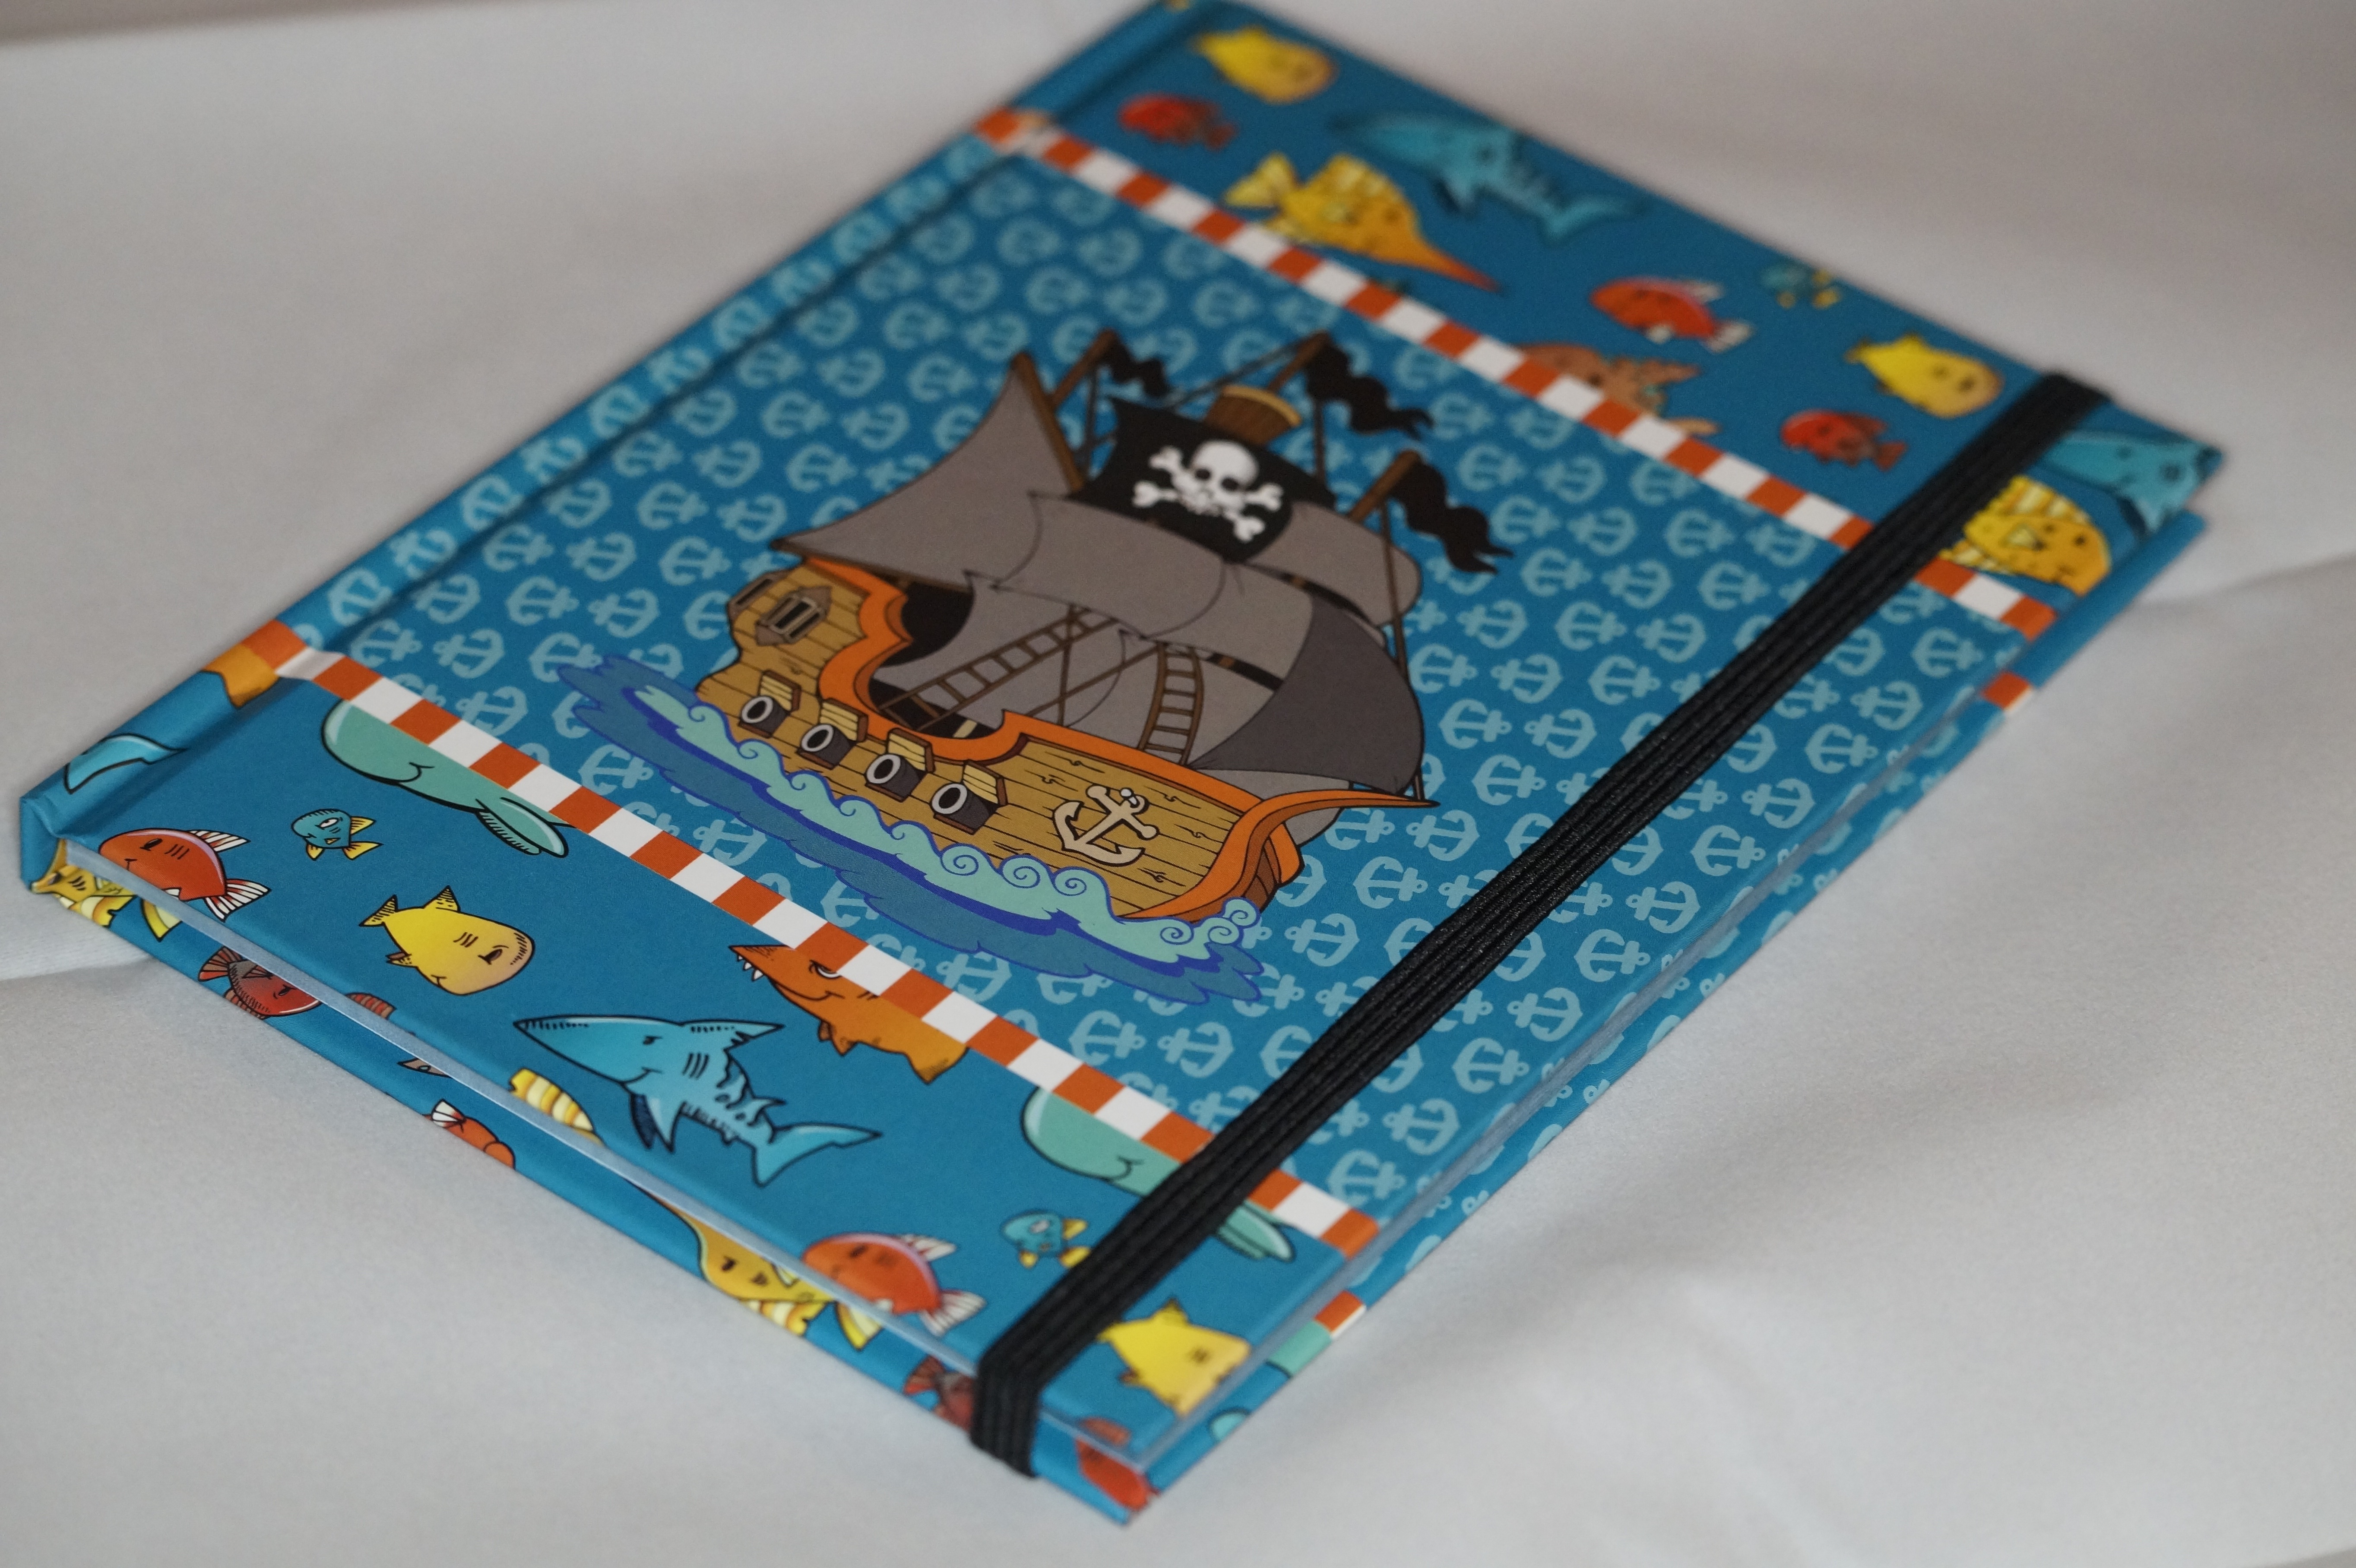
notebook, book, boy, diary, child, toy, art, children, pirate, maritime, leave, issue, booklet, write down